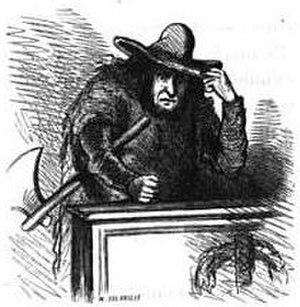
Caricature de Jean-Martial Bineau (1805-1855) déguisé en bûcheron, par Cham.